Henry K. Vingut

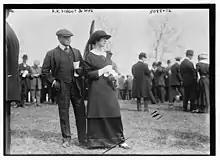
Vingut and his wife at the Meadow Brook Cup on May 9, 1914

Henry Kermit Vingut (March 12, 1871–May 10, 1928) was a stockbroker and champion horse owner. He married Edith Augusta Gaynor, daughter of the New York City mayor William Jay Gaynor in 1910. They divorced in 1919. He retired around 1918. He died on May 10, 1928.